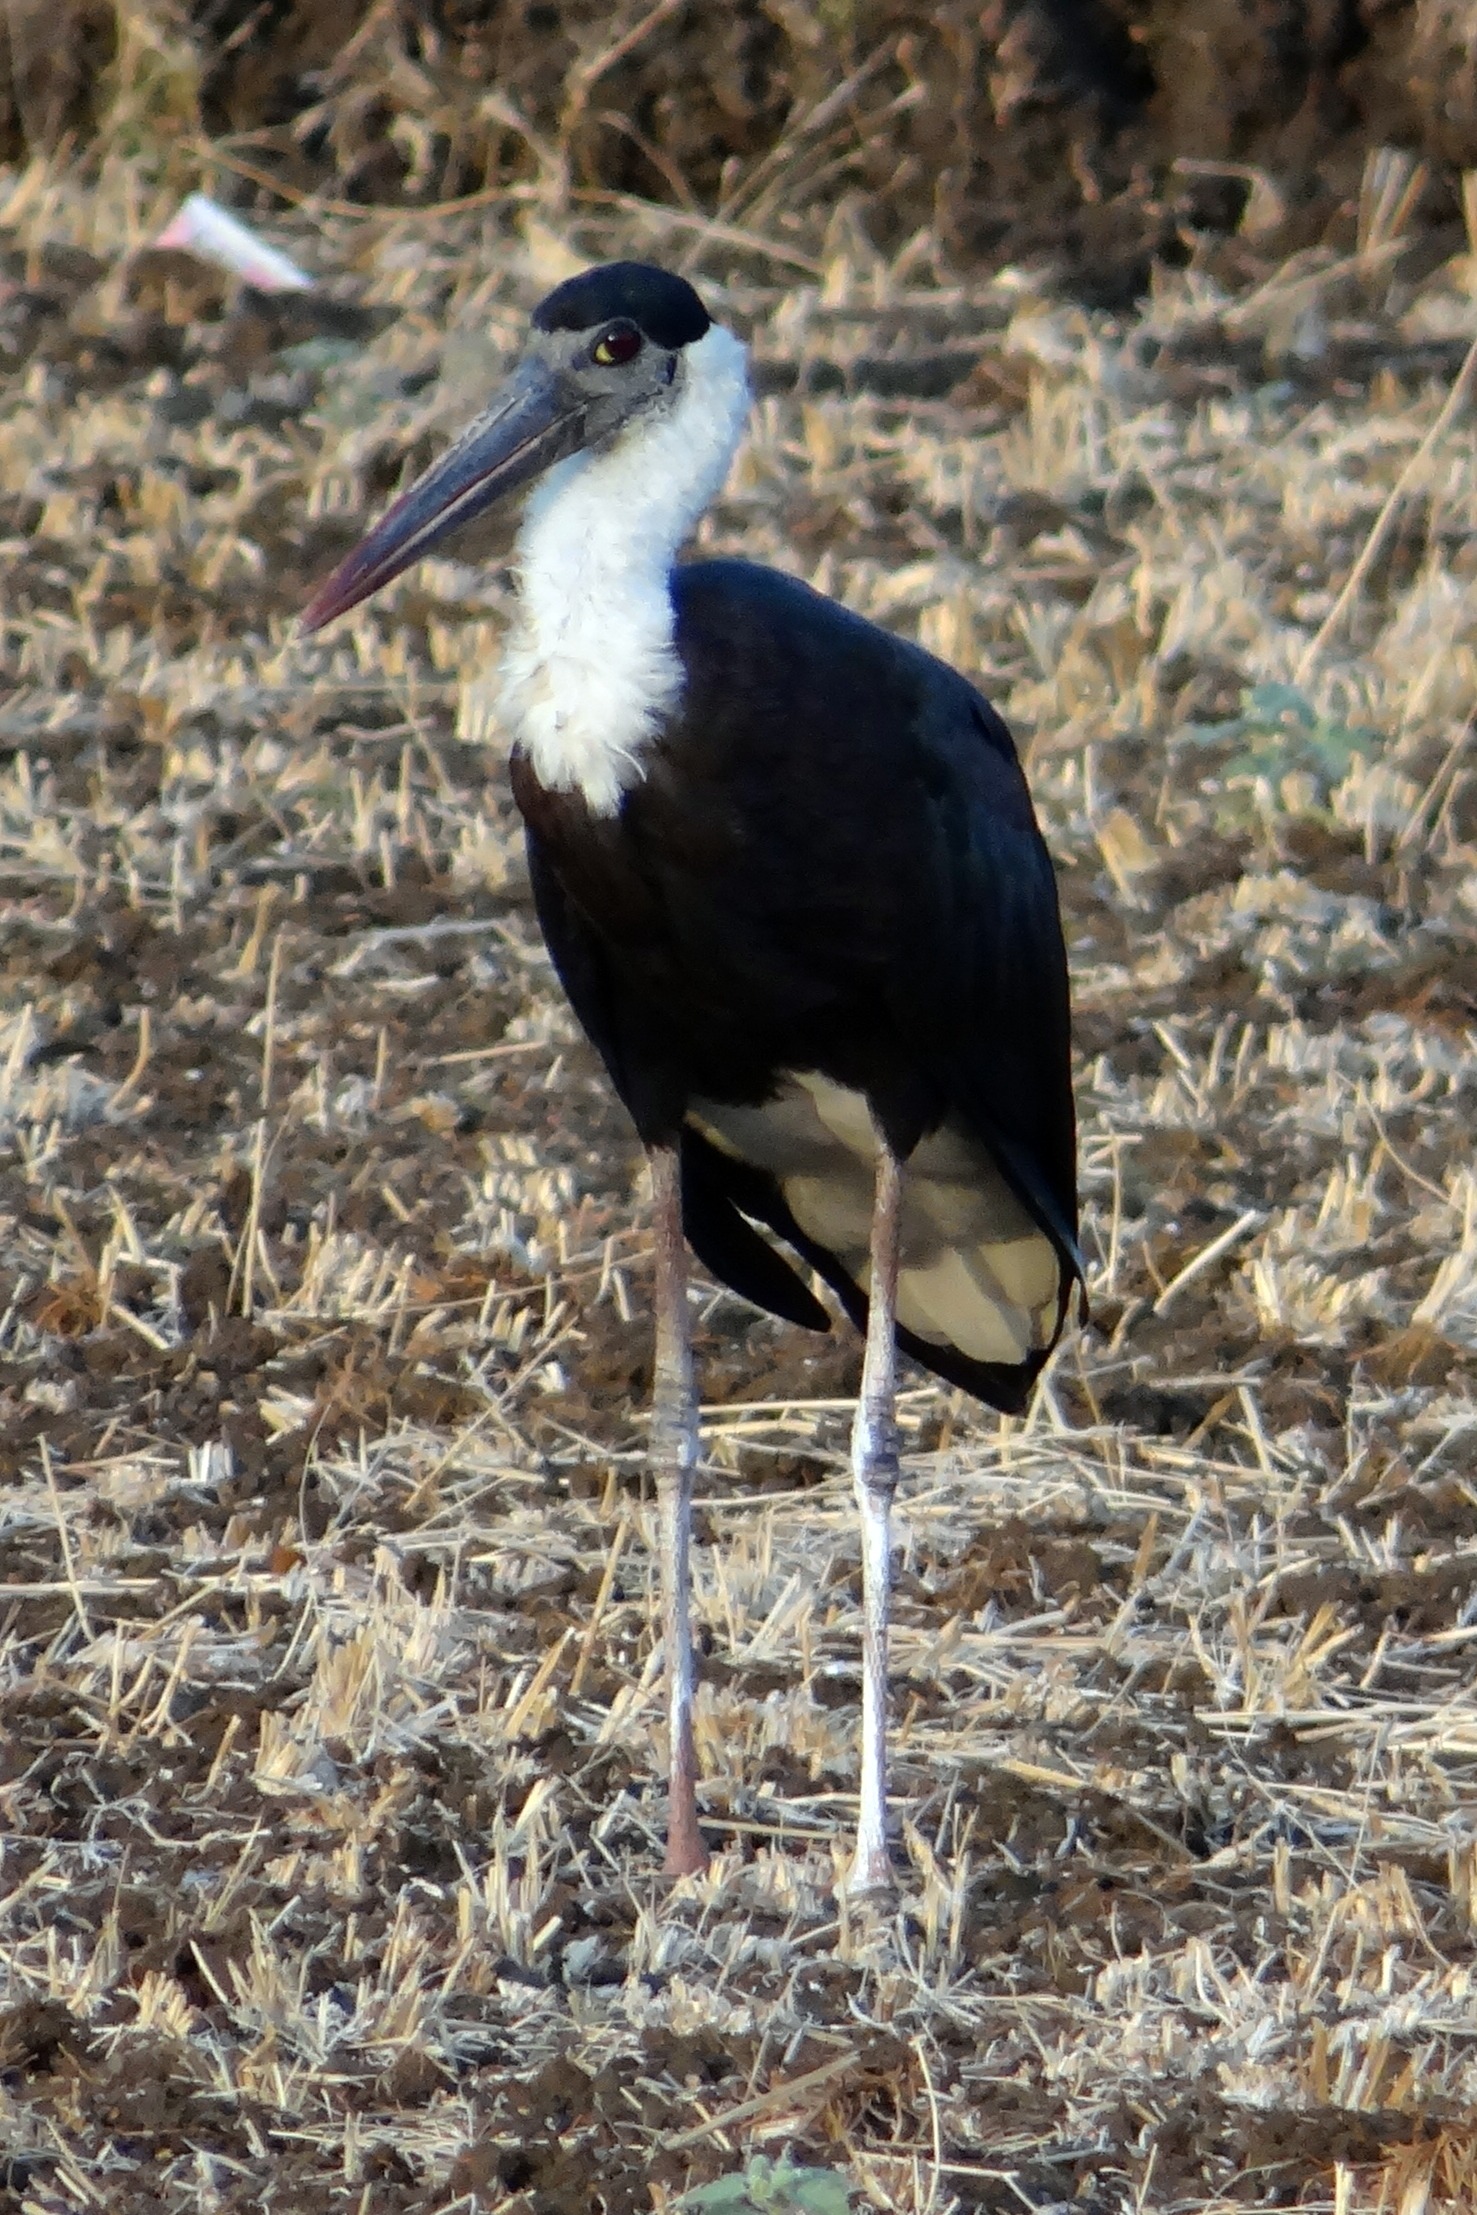
bird, wildlife, beak, fauna, stork, aves, vertebrate, india, wader, shorebird, ciconiidae, ciconiiformes, marabou stork, woolly necked stork, bishop stork, white necked stork, ciconia episcopus